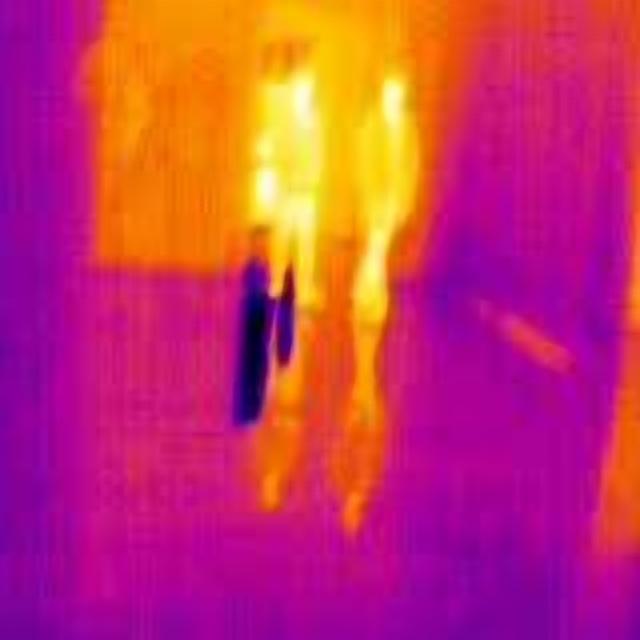
Detected objects:
label: person
label: person